Openreach

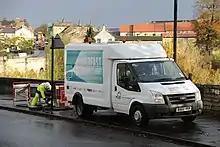
An Openreach engineer working on the "Superfast West Yorkshire" project in Wetherby (2014) at a manhole

Following the Telecommunications Strategic Review (TSR), in September 2005 British Telecom signed undertakings with Ofcom to create a separate division, for the purpose of providing equal access to BT’s local access network and backhaul products. Ofcom previously argued that BT had significant market power in the British telecommunications market, specifically in residential voice services, business retail services, leased lines, wholesale international services, and wholesale broadband and fixed narrowband services. The resulting organisation, Openreach, opened for business in January 2006 and reported directly to the BT chief executive.